The First Easter Rabbit

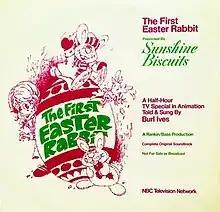
The original advertisement, as released for the television special.

"The First Easter Rabbit" was first released on VHS by ABC Video Enterprises and Golden Book Video in 1986. The second release, by Warner Home Video, to VHS occurred in 1993, and a remastered "Deluxe Edition" was issued on DVD in 2010.